Francoist Spain

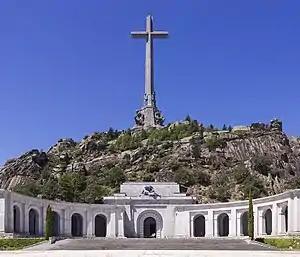
By the decision of King Juan Carlos I, Franco was entombed in the monument of Valle de los Caídos, until his body was moved in October 2019.

Women had first been granted the right to vote in Spain during the Second Republic. Under the new constitution they had gained full legal status and equal access to the labor market, abortion had been legalized and the crime of adultery abolished.